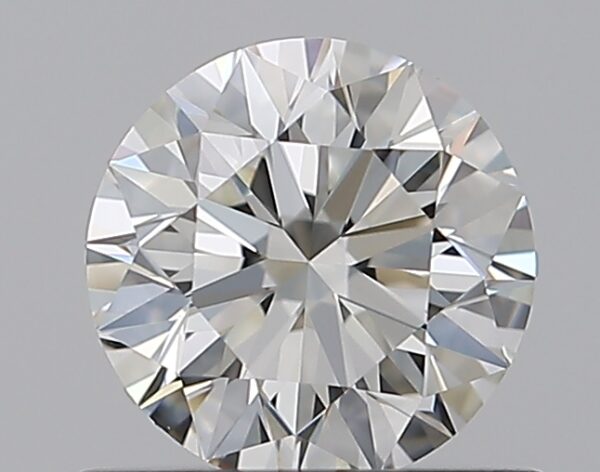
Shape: round
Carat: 0.7
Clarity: VVS2
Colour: I
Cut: EX
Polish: EX
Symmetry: EX
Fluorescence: N
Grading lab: GIA
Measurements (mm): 5.64 x 5.67 x 3.54